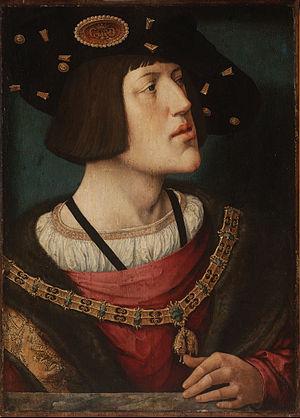
Les guerres d'Italie sont une suite de conflits menés par les souverains français en Italie à partir de la fin du XVᵉ siècle et au cours du XVIᵉ siècle pour faire valoir ce qu'ils estimaient être leurs droits héréditaires sur le royaume de Naples, puis sur le duché de Milan.
Martin Luther [maʁtɛ̃ lytɛʁ], né le 10 novembre 1483 à Eisleben, en Saxe-Anhalt et mort le 18 février 1546 dans la même ville, est un frère augustin théologien, professeur d'université, initiateur du protestantisme et réformateur de l'Église dont les idées exercèrent une grande influence sur la Réforme protestante, qui changea le cours de la civilisation occidentale.
Charles est un prénom porté en particulier par de nombreux personnages historiques, et fréquent dans les familles royales européennes.
Charles de Habsbourg, dit Charles Quint ou Charles V, né le 24 février 1500 à Gand en Flandre et mort le 21 septembre 1558 au monastère de Yuste, est un prince de la maison de Habsbourg, fils de Philippe le Beau et de Jeanne la Folle. Il hérite notamment de l'Espagne et de son empire colonial, des dix-sept provinces des Pays-Bas, du royaume de Naples et des possessions habsbourgeoises ; élu empereur des Romains en 1519, il est le monarque le plus puissant de la première moitié du XVIᵉ siècle.